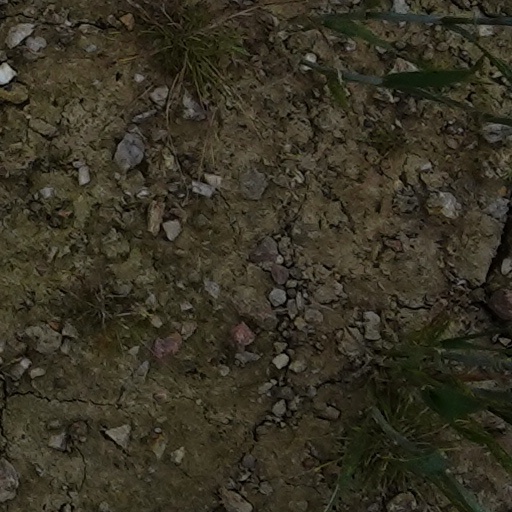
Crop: wheat